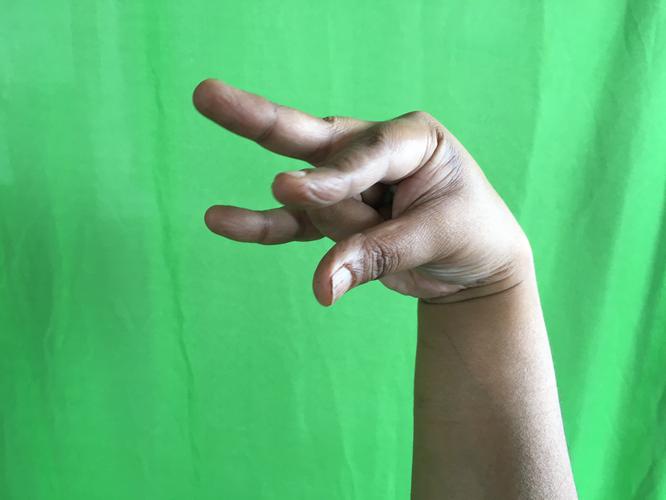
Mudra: Kangulam
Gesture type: single_hand